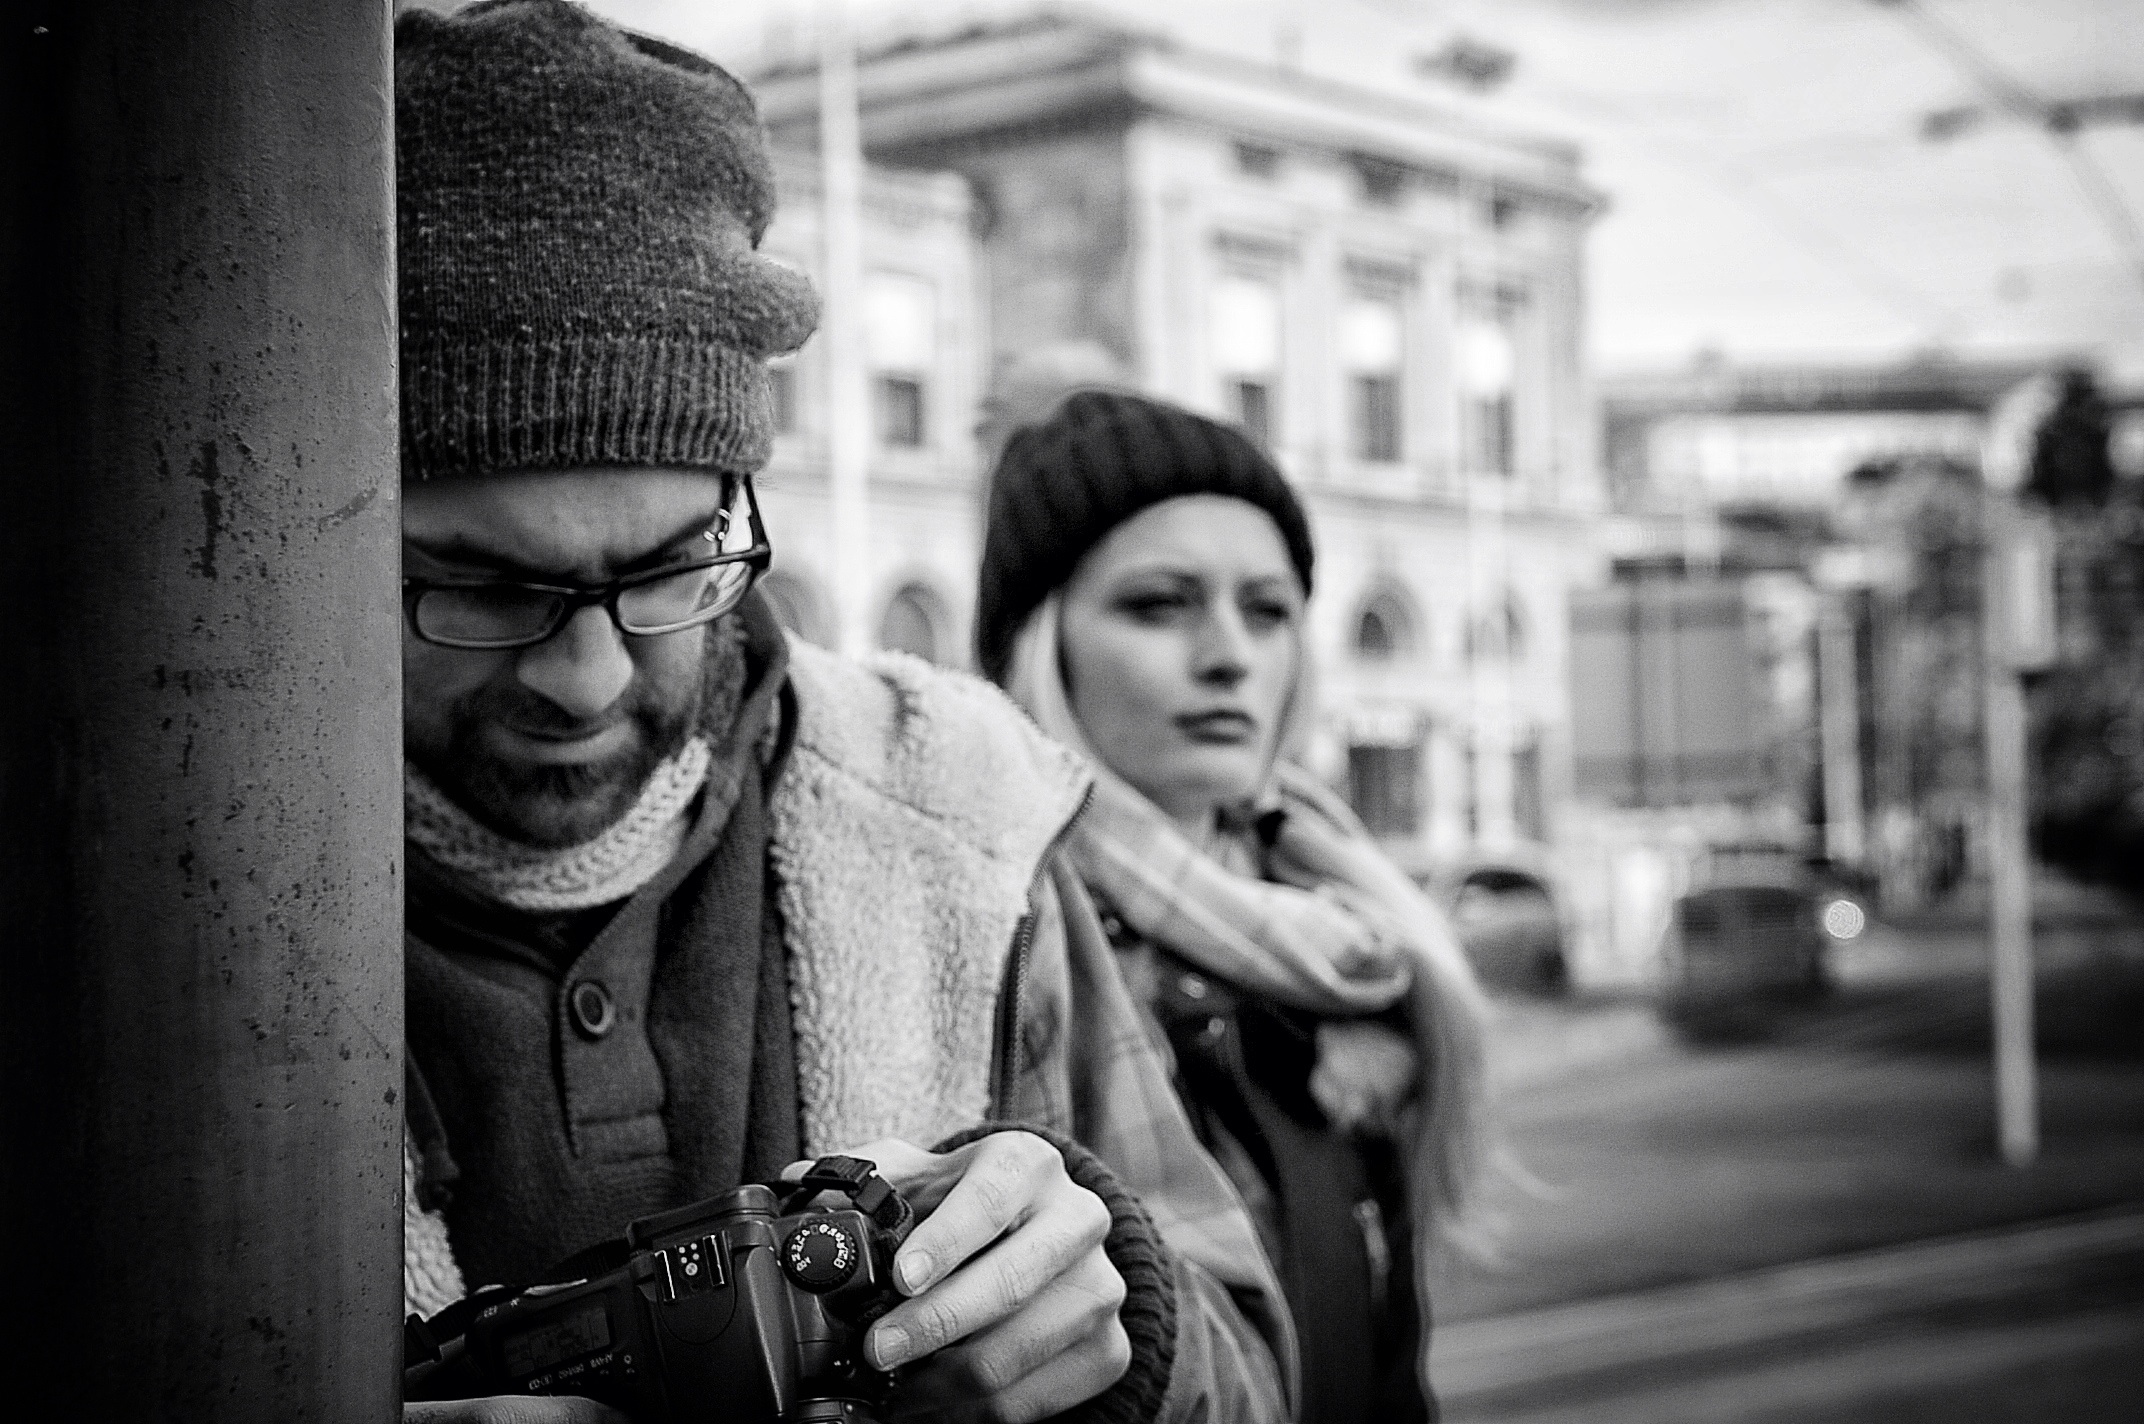
man, person, winter, black and white, people, road, white, street, photography, city, male, portrait, nikon, black, monochrome, streetphotography, bw, candid, women, infrastructure, swiss, photograph, snapshot, schweiz, switzerland, portraits, zri, zurich, streetphoto, faces, schwarzundweiss, stphotographia, streetlife, mainstation, thomas8047, onthestreets, bahnhofstrasse, 175528, urbanarte, zurichstreet, nikond300s, streetartzri, regularcontrol, monochrome photography, film noir